Warren Historic District (Warren, Pennsylvania)

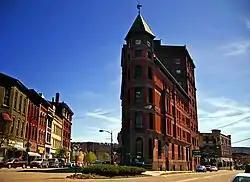
National City Bank Building (1891) in the Warren Historic District, May 2007

The Warren Historic District, is a national historic district that is located in Warren, Warren County, Pennsylvania.